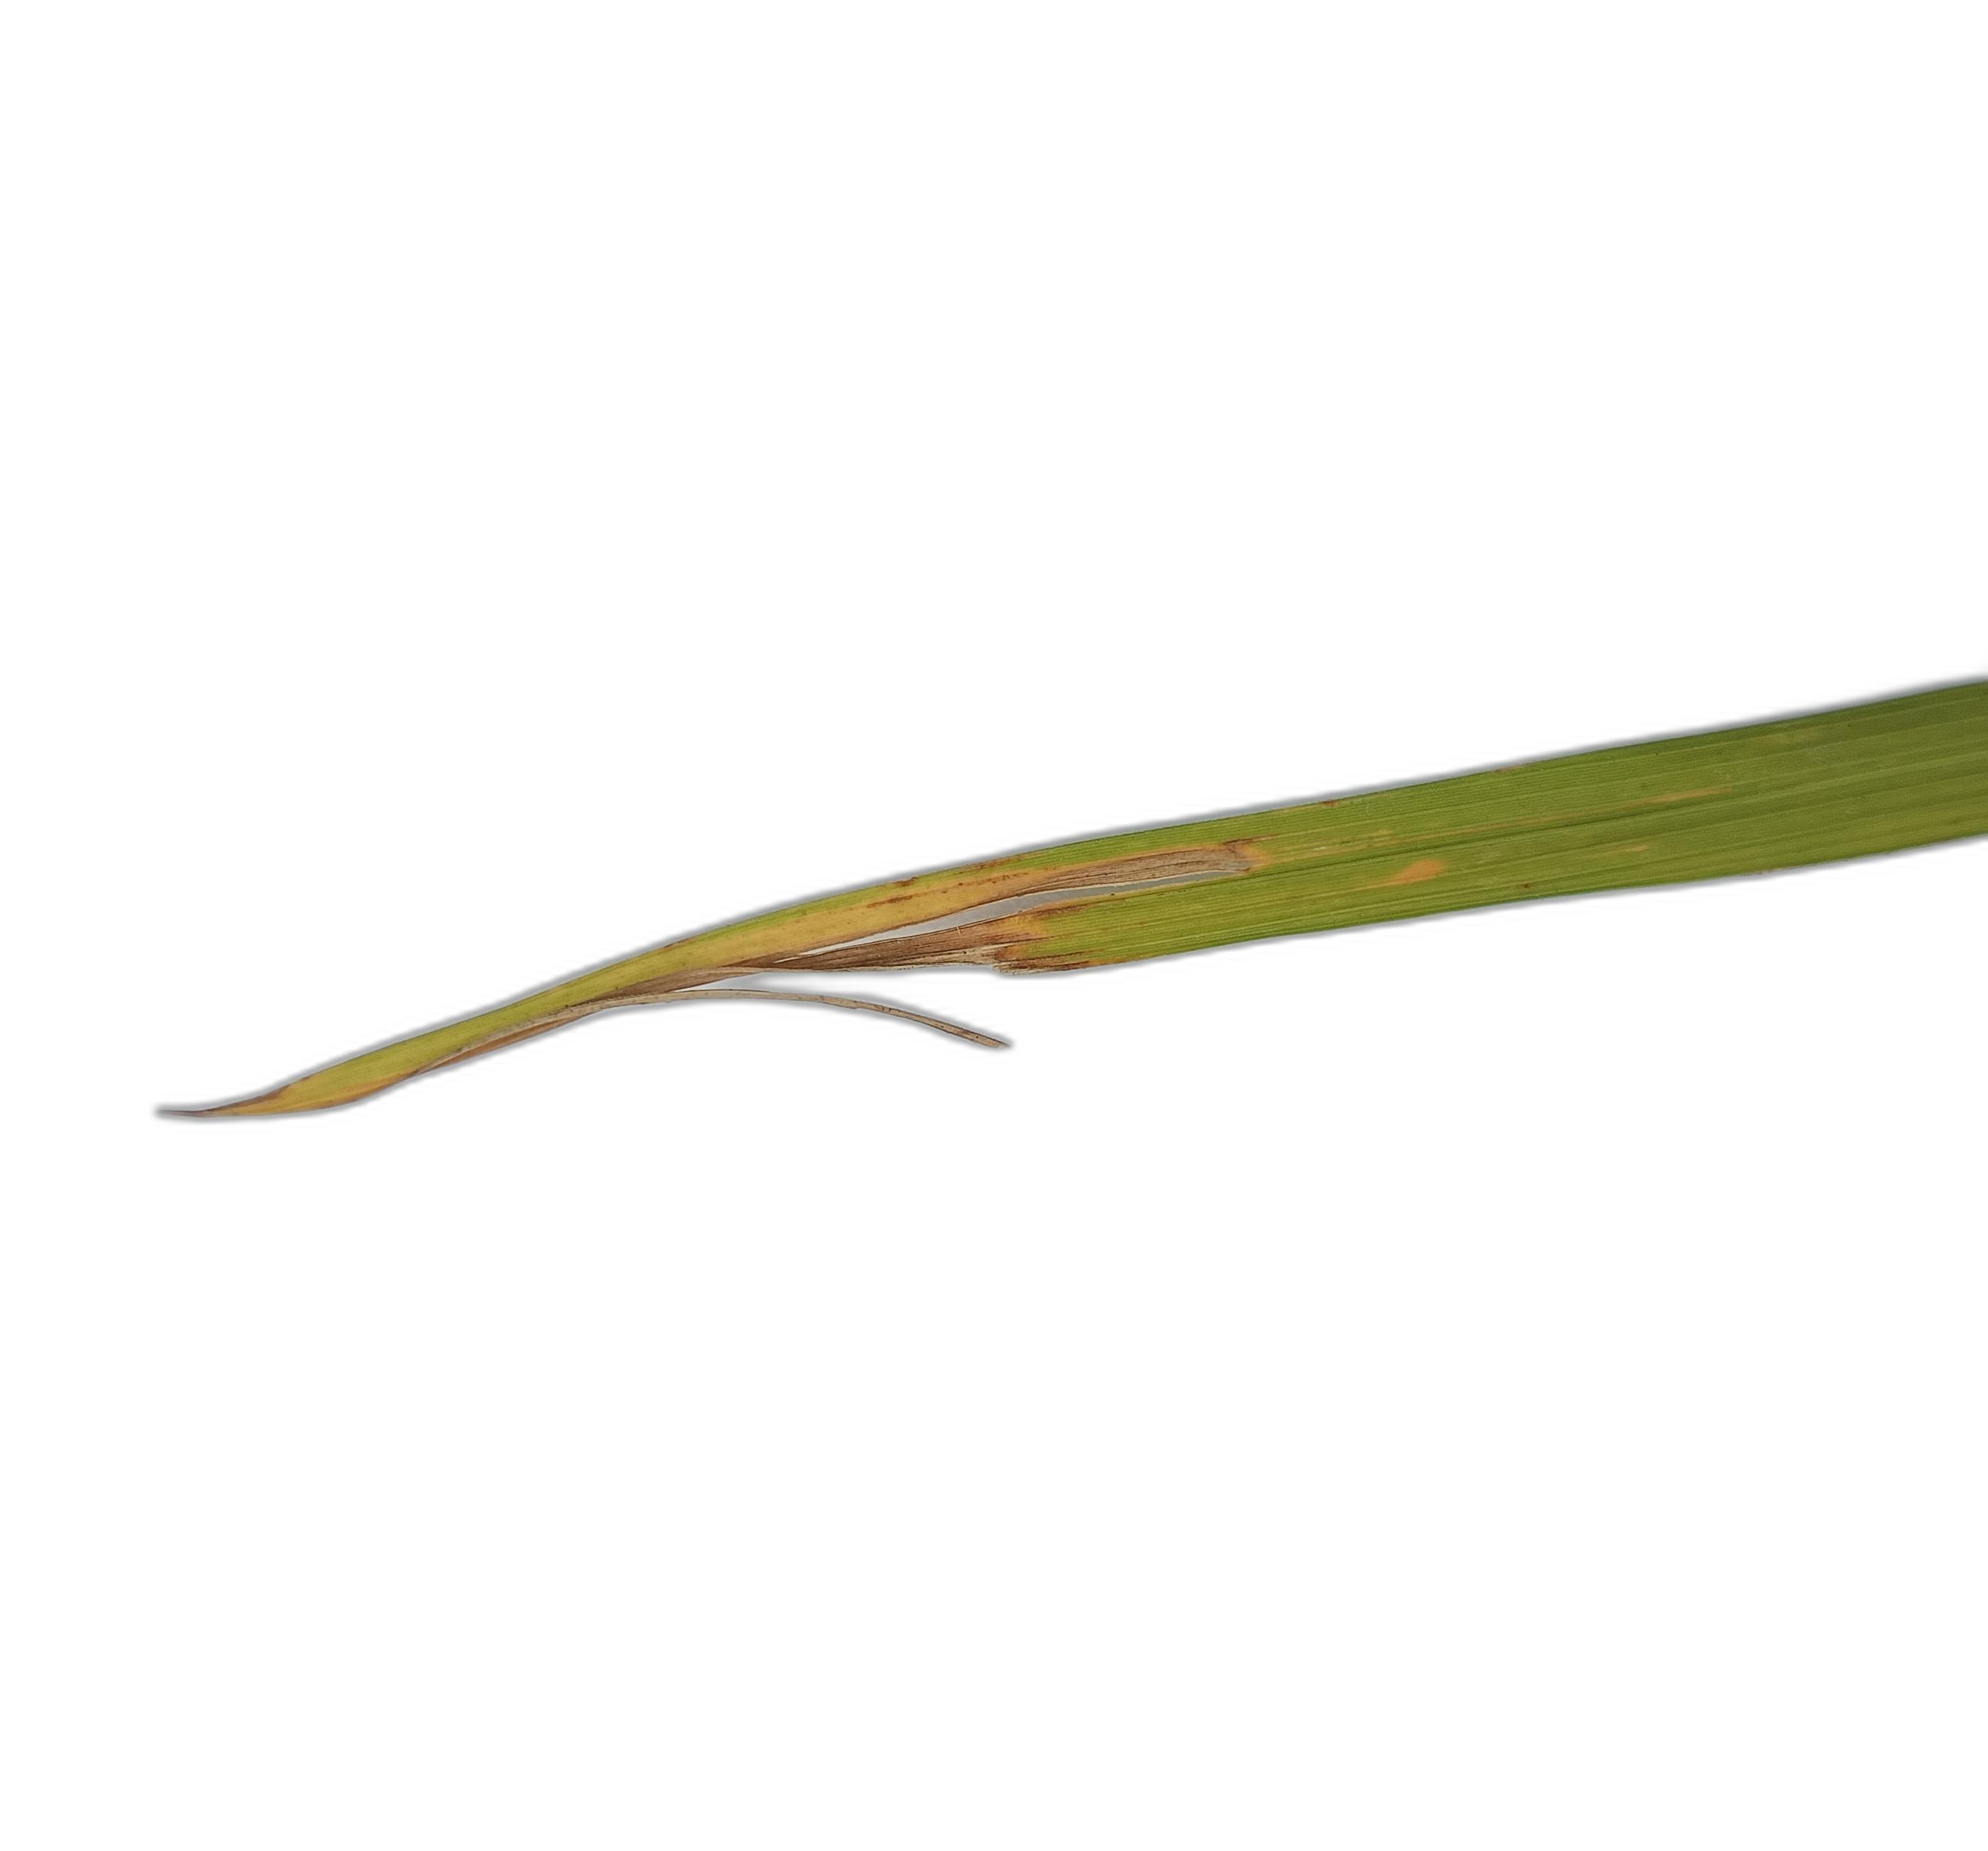
Label: Leaf Scald